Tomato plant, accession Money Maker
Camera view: vertical (180 deg); turntable rotation: 240 degrees
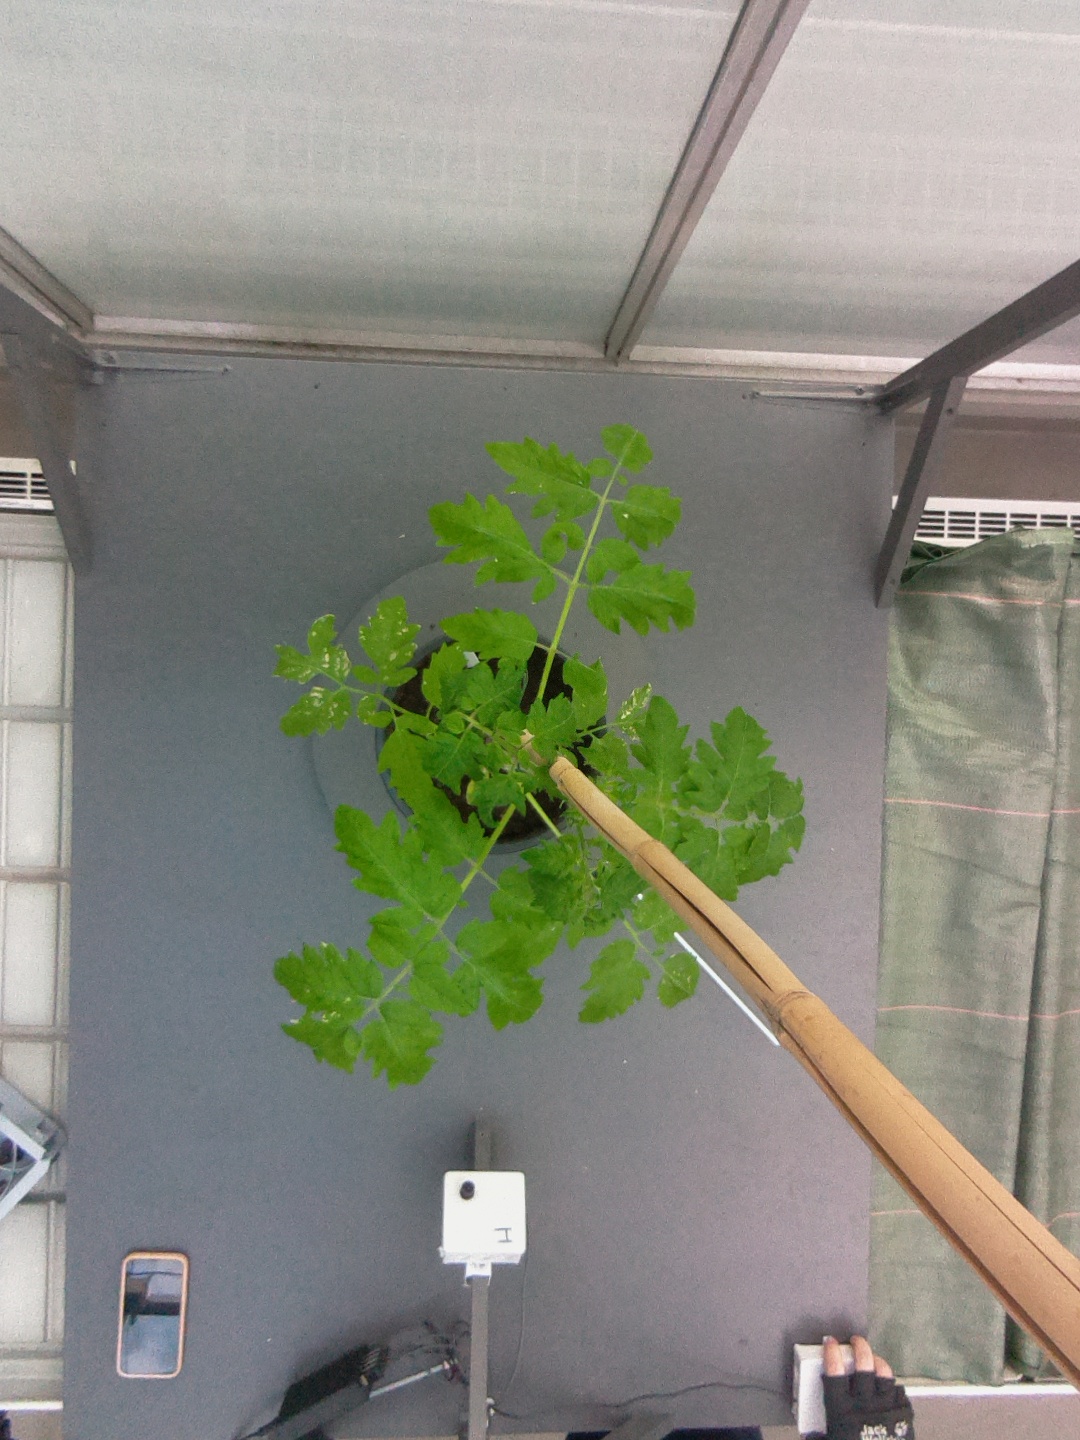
BBCH growth stage 14: 8 of true leaves visible